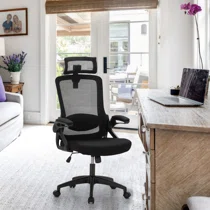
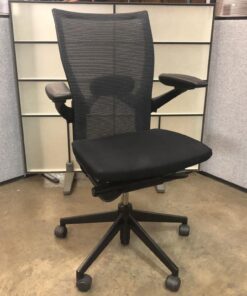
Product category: items_chair
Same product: no